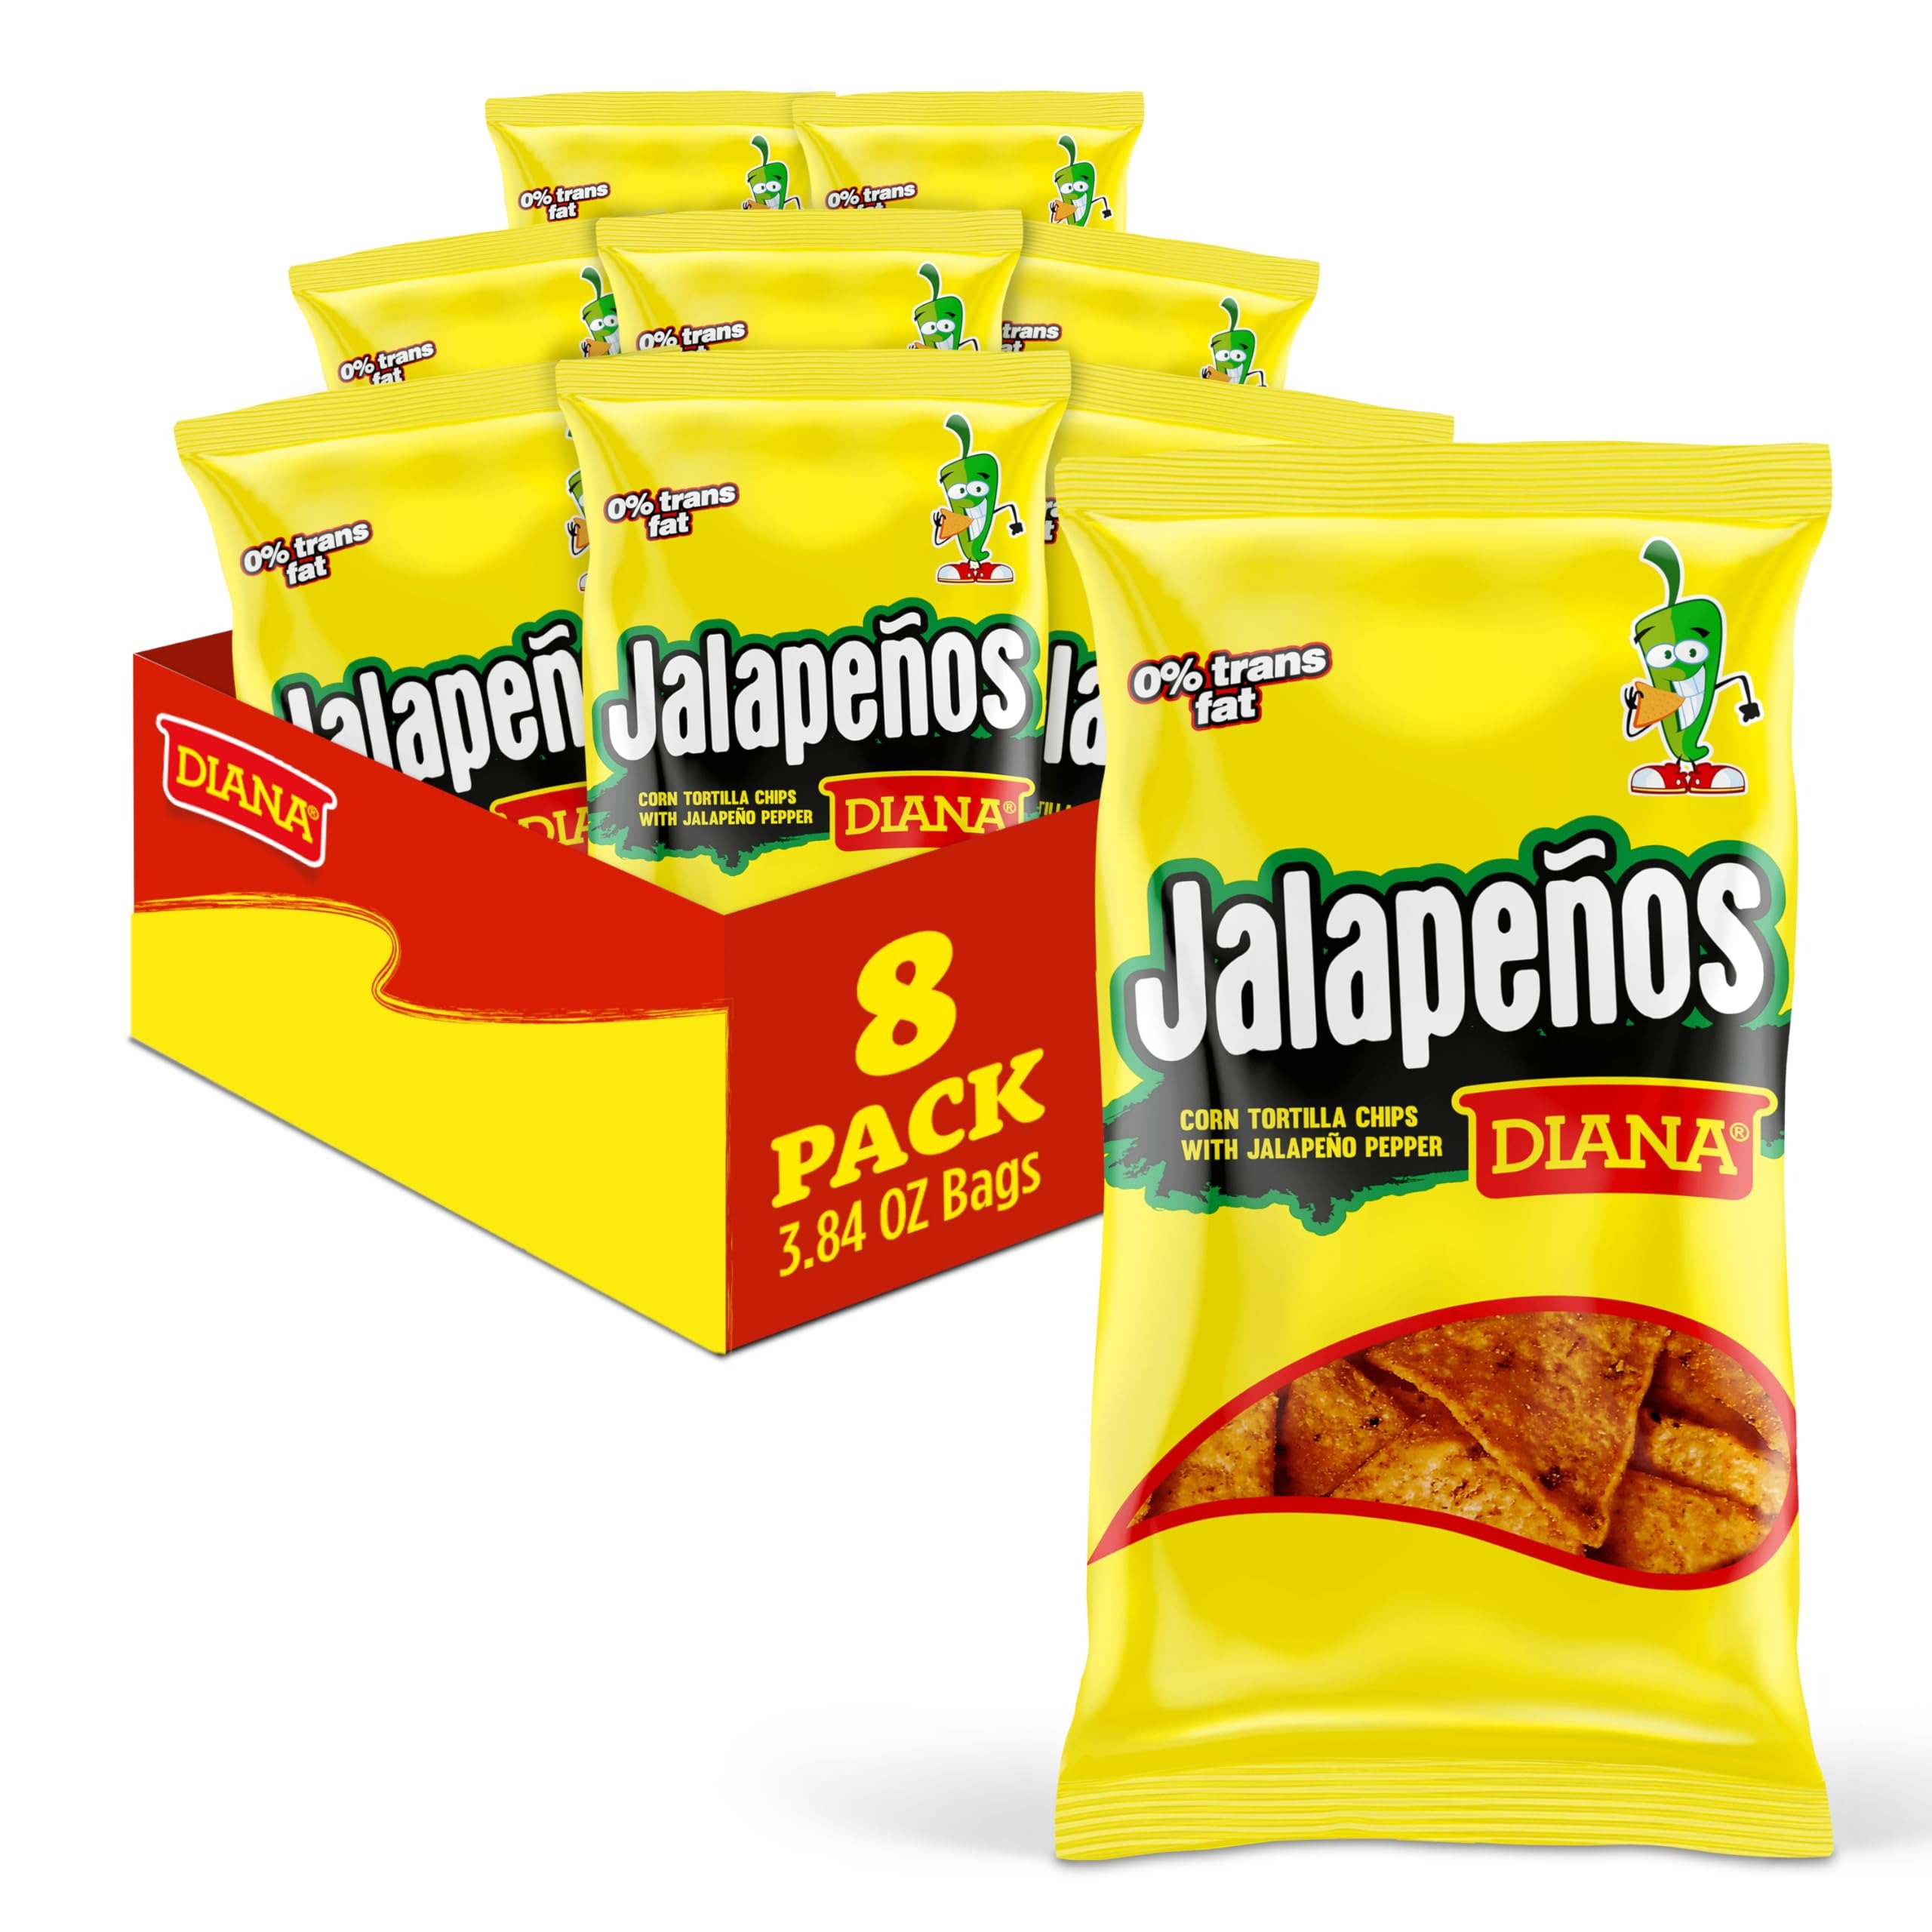
Item Name: Diana Jalapeños Tortilla Chips, 3.84 Oz (Pack of 8)
Bullet Point 1: Real Jalapeño Flavor Without the Burn: Made with real jalapeños for a bold, balanced flavor that’s savory and satisfying, without the overpowering heat
Bullet Point 2: Crunchy Tortilla Chips That Hold Up: Thicker-cut for a sturdy crunch that pairs perfectly with salsa, guac, or dip... and, they're also great right out of the bag
Bullet Point 3: A Central American Classic Now in the USA: A longtime favorite in Latin America, now available right here in a convenient multi-pack
Bullet Point 4: Invite Diana to Your Party: Perfect for game nights, BBQs, or whenever your snack spread needs something different with a subtle jalapeño twist
Bullet Point 5: Stock Up and Share a Better Chip Snack Pack: You get eight bags per pack, with 3.6 servings in each… great for sharing or saving for later
Product Description: Diana Jalapeños are made with real jalapeño peppers for a crisp, savory taste that’s authentic but without the overpowering heat. These crunchy corn chips come in a convenient snack pack format, perfect for dipping in salsa or guacamole, or enjoying straight from the bag. A longtime favorite across Latin America, Diana Jalapeños are now available in the USA in a convenient multi-pack. Whether it’s game night, a backyard BBQ, or just a craving for something different, invite Diana to the party. Each pack includes eight 3.84 oz bags with 3.6 servings per bag, ideal for sharing or saving for later.
Value: 8.0
Unit: Count

Price: 38